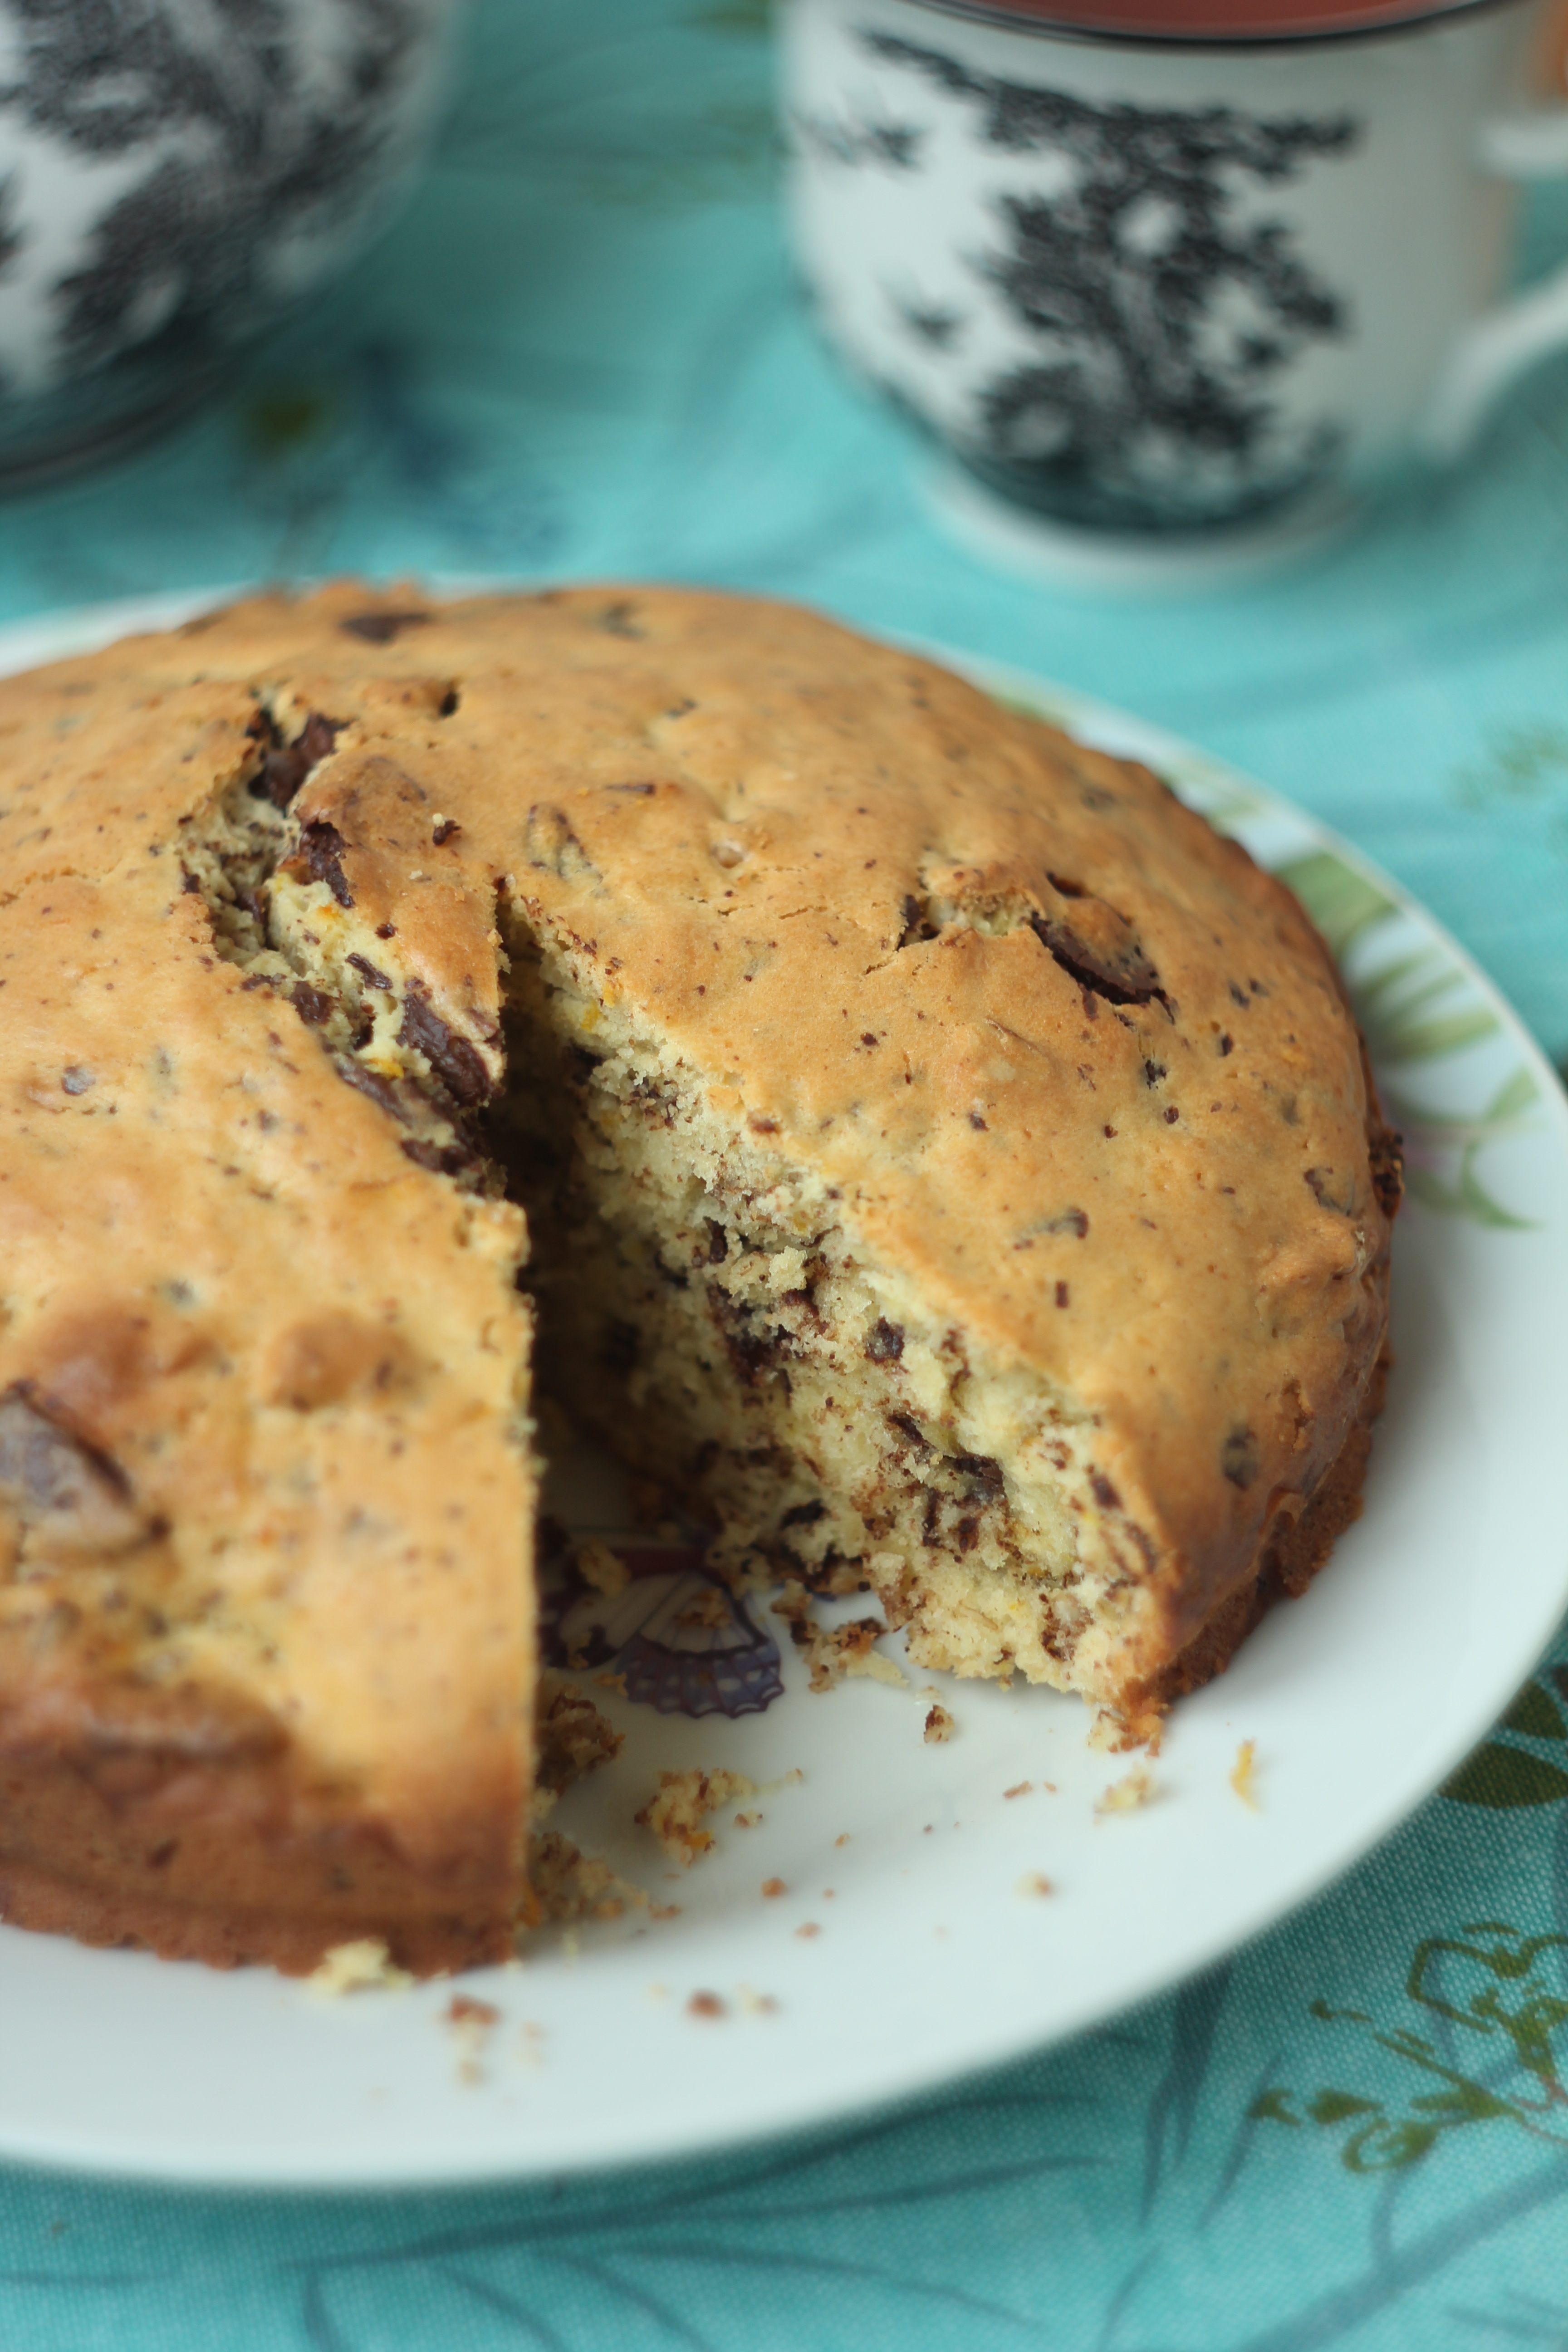
dish, meal, food, produce, breakfast, chocolate, cupcake, baking, dessert, pie, coconut, sweets, tasty, pies, cupcakes, oranges, baked goods, banana bread